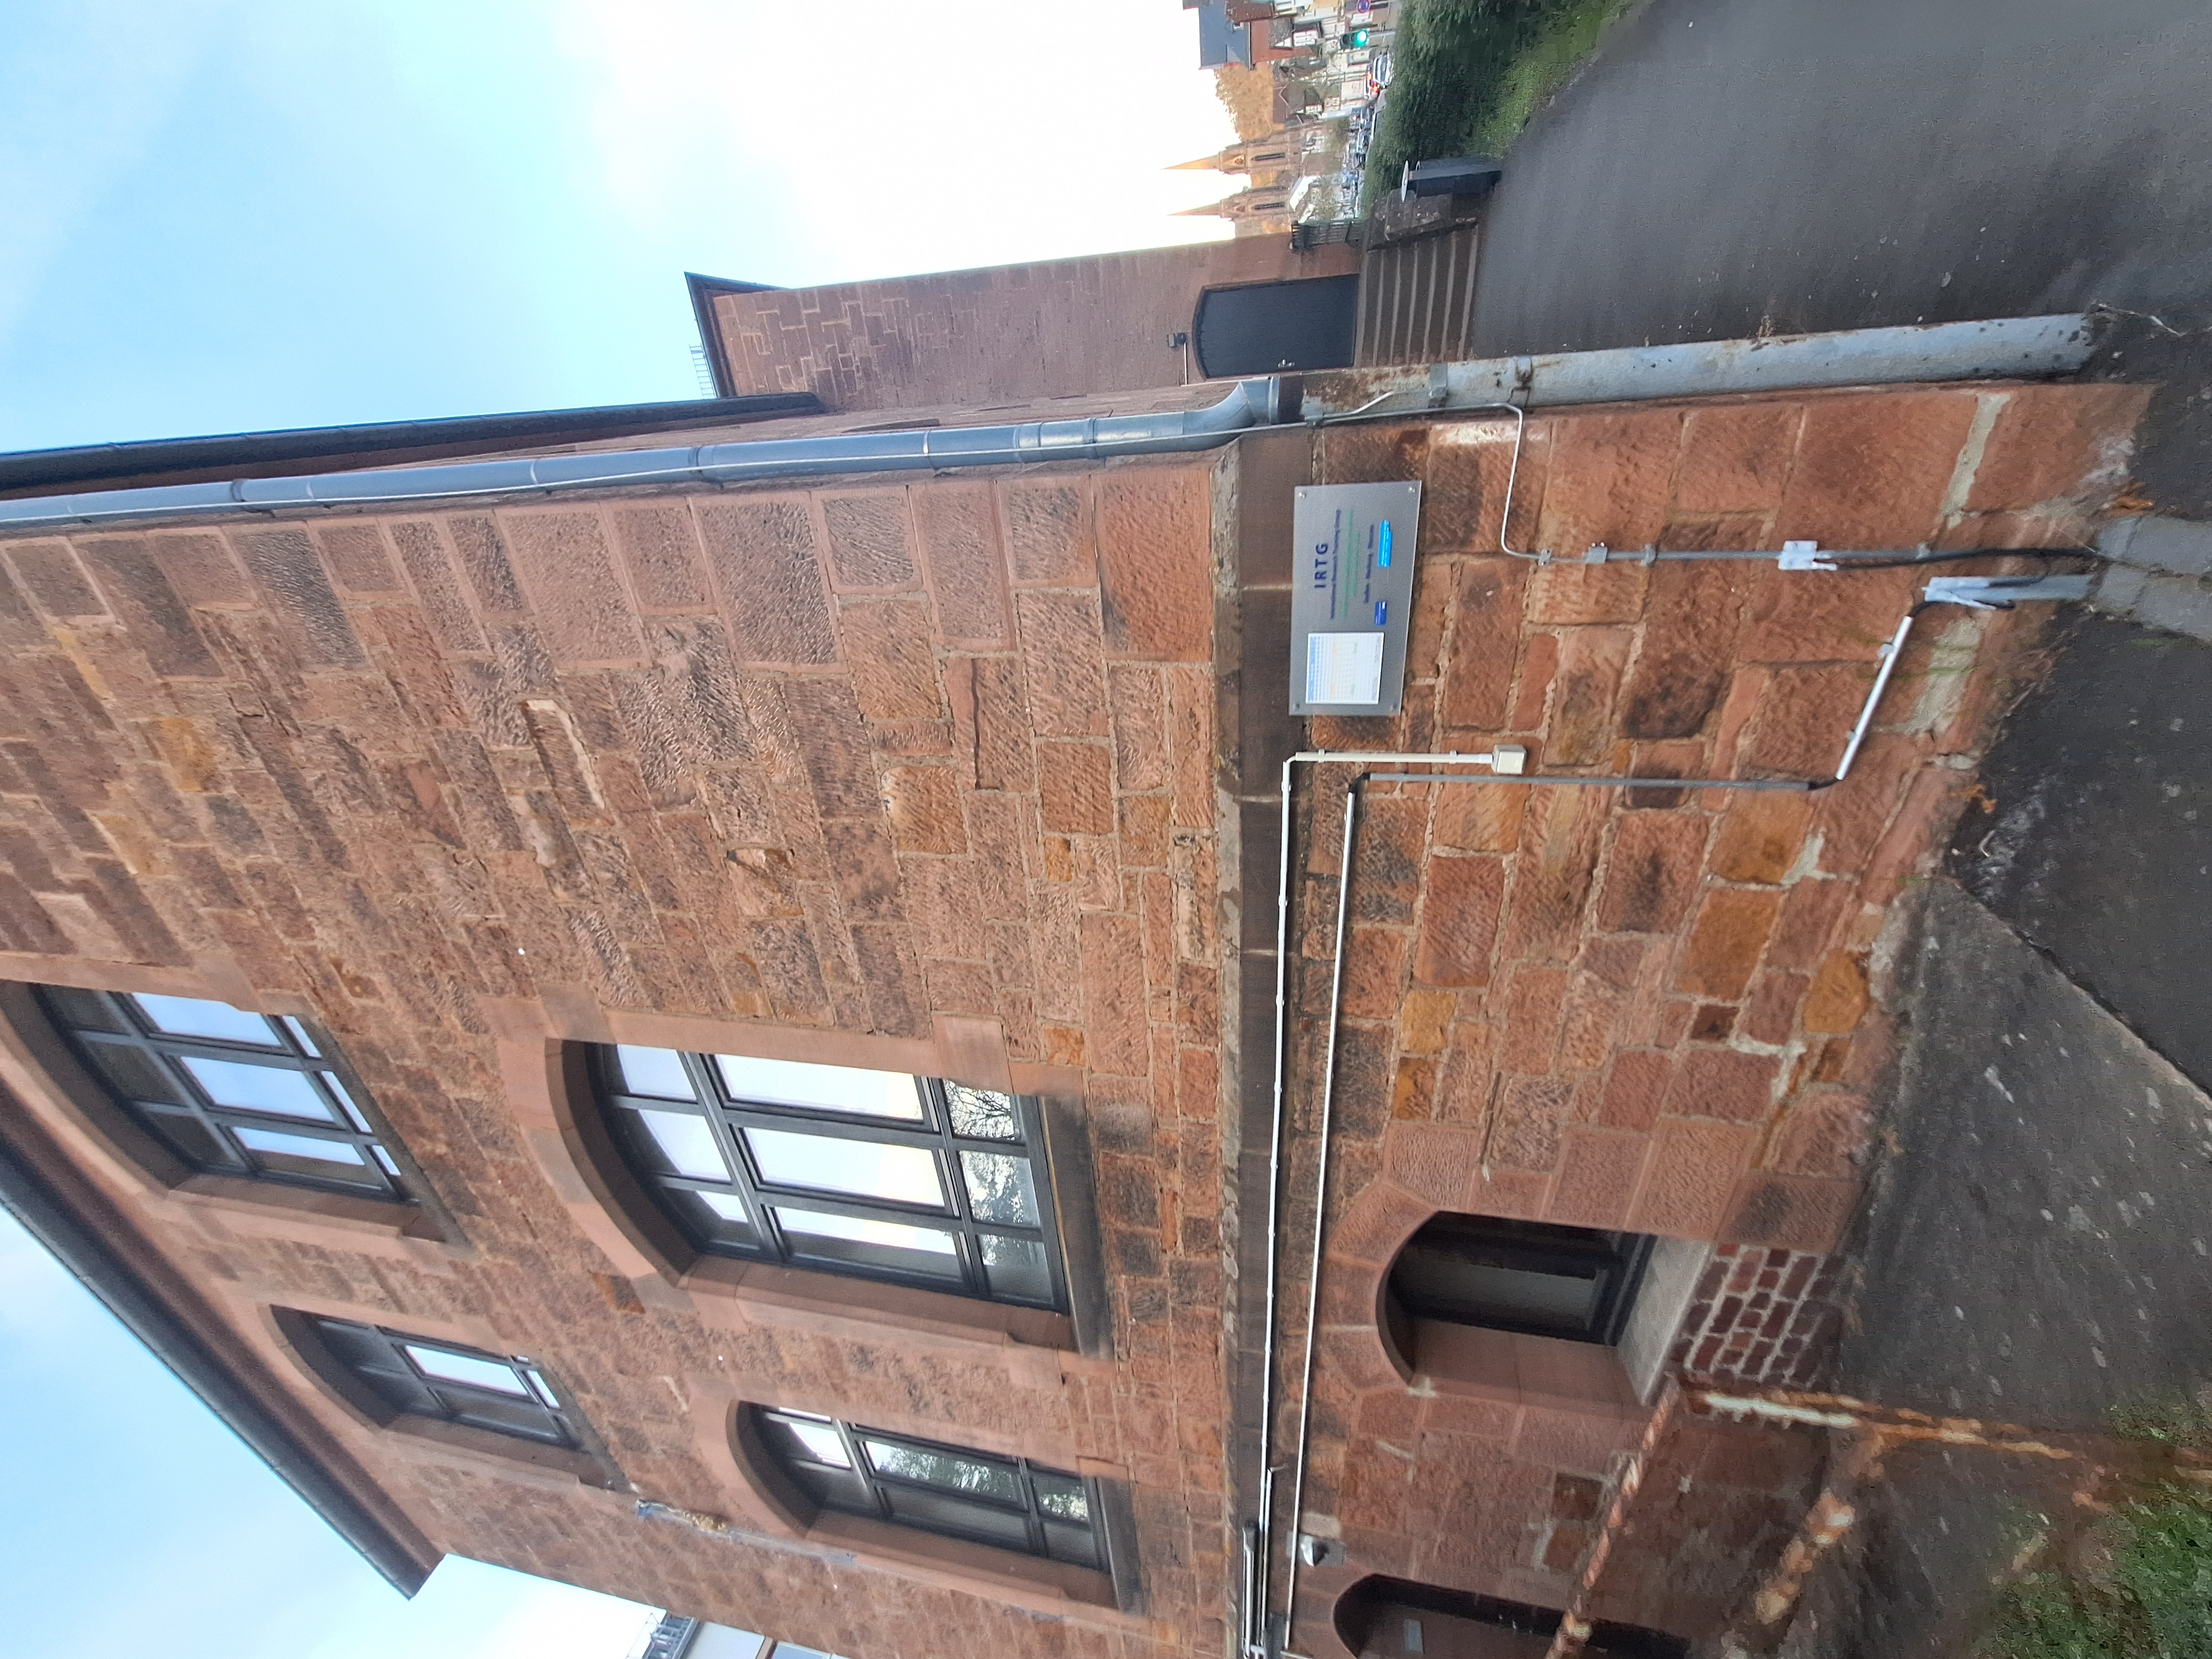
Building: Marbacher Weg 6